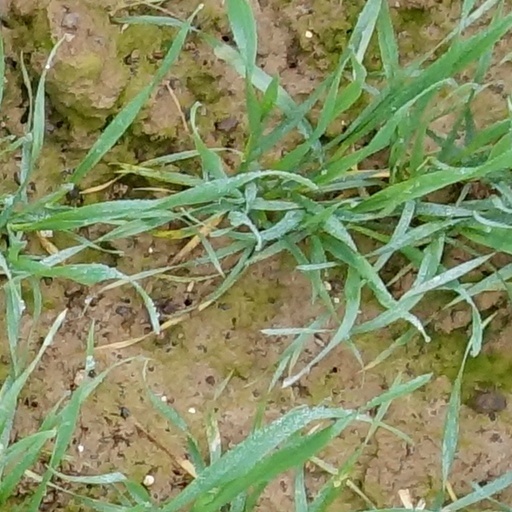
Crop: wheat